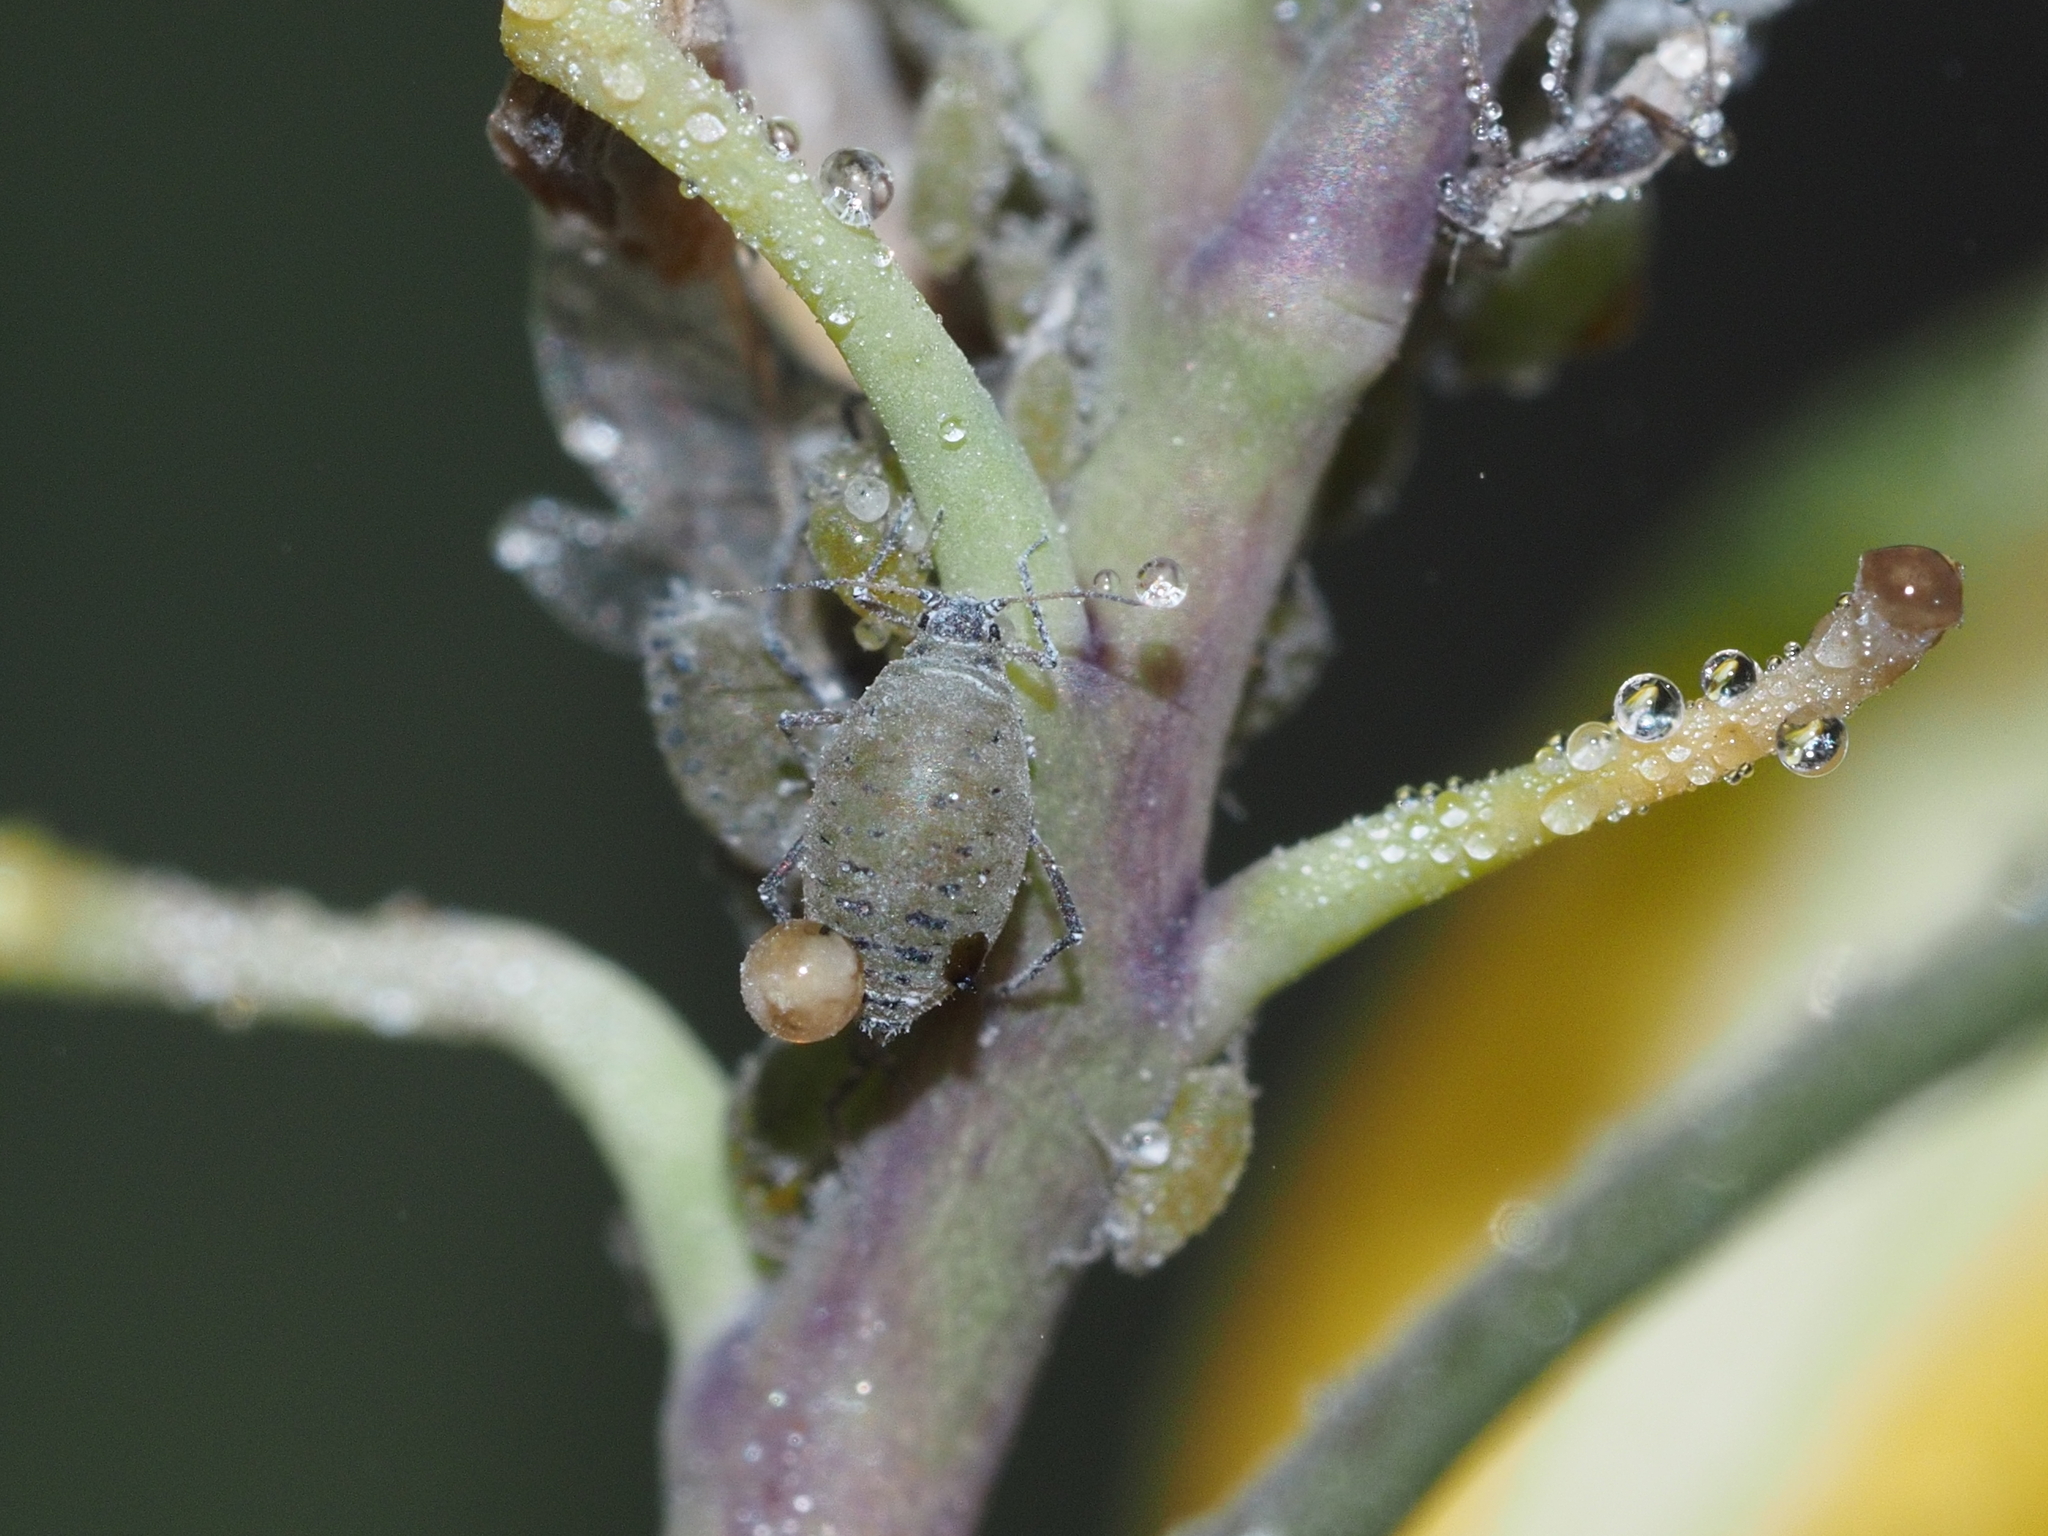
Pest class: cabbage_aphid